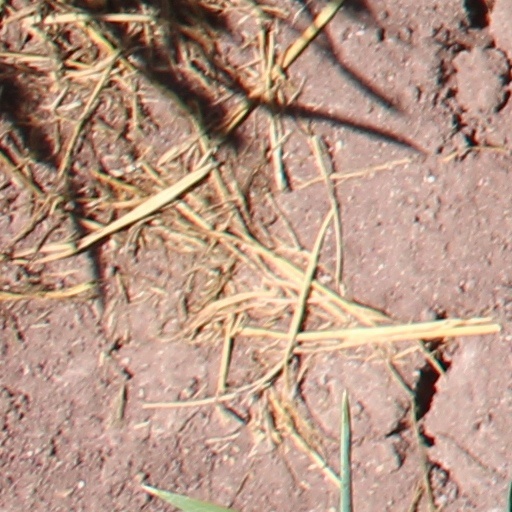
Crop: wheat